Piasecki HRP Rescuer

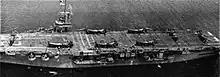
Eight HRP-1s aboard , in 1951

Following a series of mechanical incidents with the prototype, including stripped transmission gears, it was determined that use of common automotive parts in the helicopter transmission were inadequate to the severe loads imposed by flight; subsequent prototypes built after the war used stronger components.